Operation Goodwood

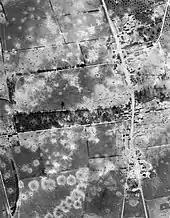

Operation Pomegranate began on 16 July, in which XXX Corps was to capture several important villages. On the first day British infantry seized a key objective and took but the next day there was much inconclusive fighting on the outskirts of Noyers-Bocage and Elements of the 9th SS Panzer Division were committed to the village defence. Although the British took control of the railway station and an area of high ground outside the village, Noyers-Bocage itself remained in German hands.